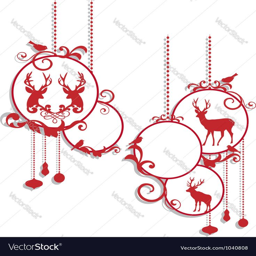
ornamental christmas balls with deers and birds .